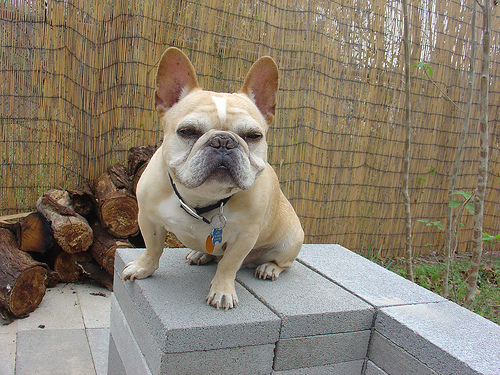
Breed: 1121-n000002-French_bulldog